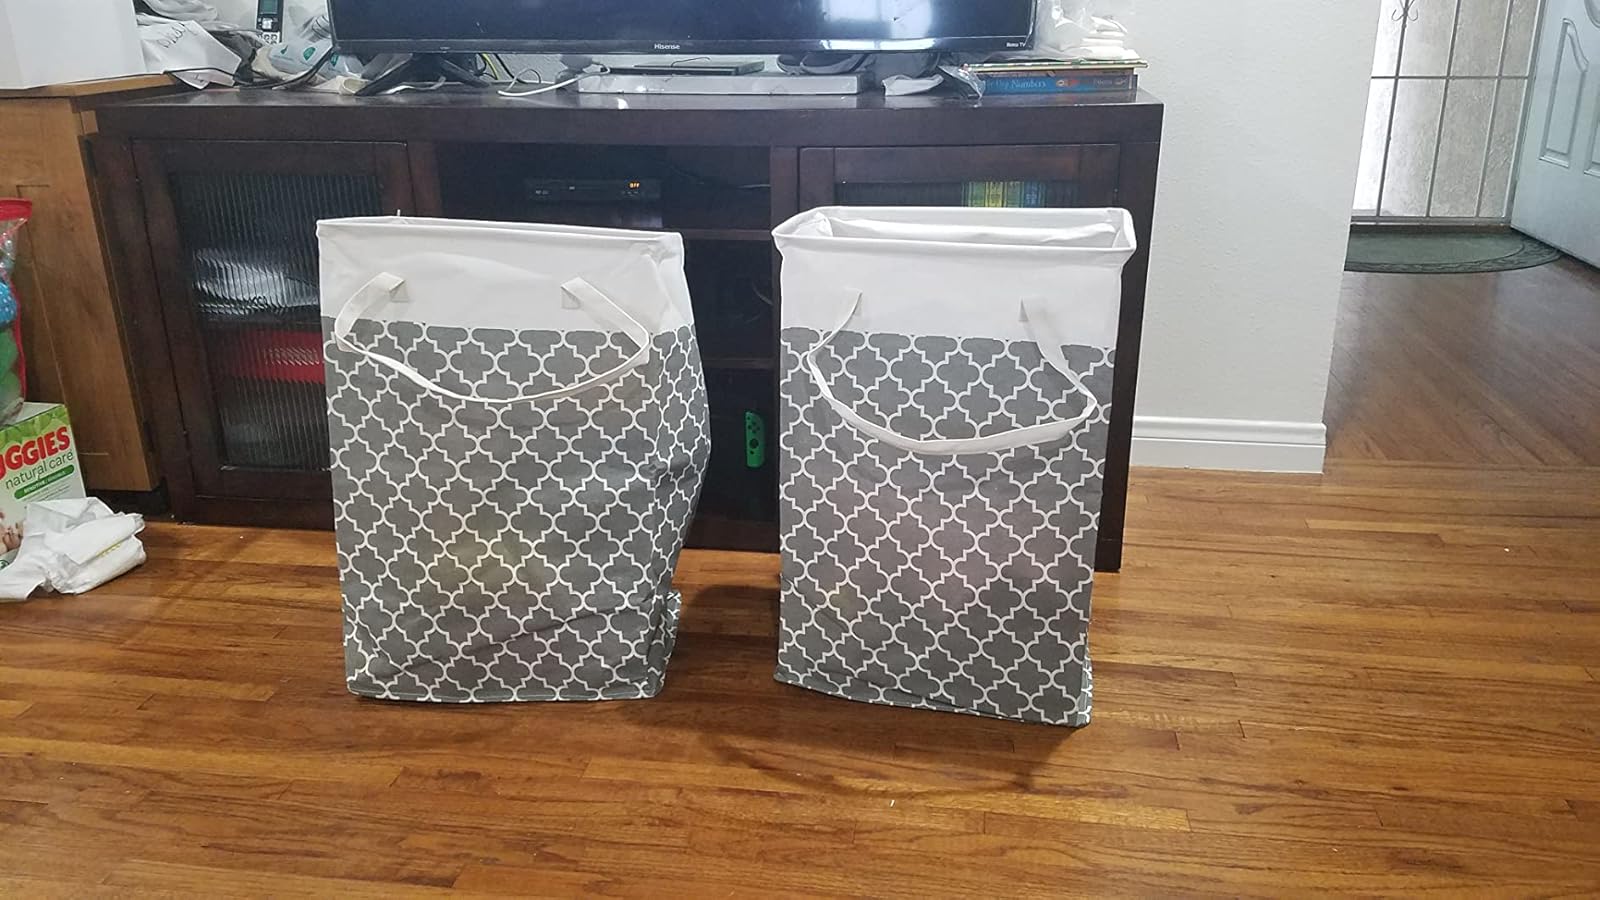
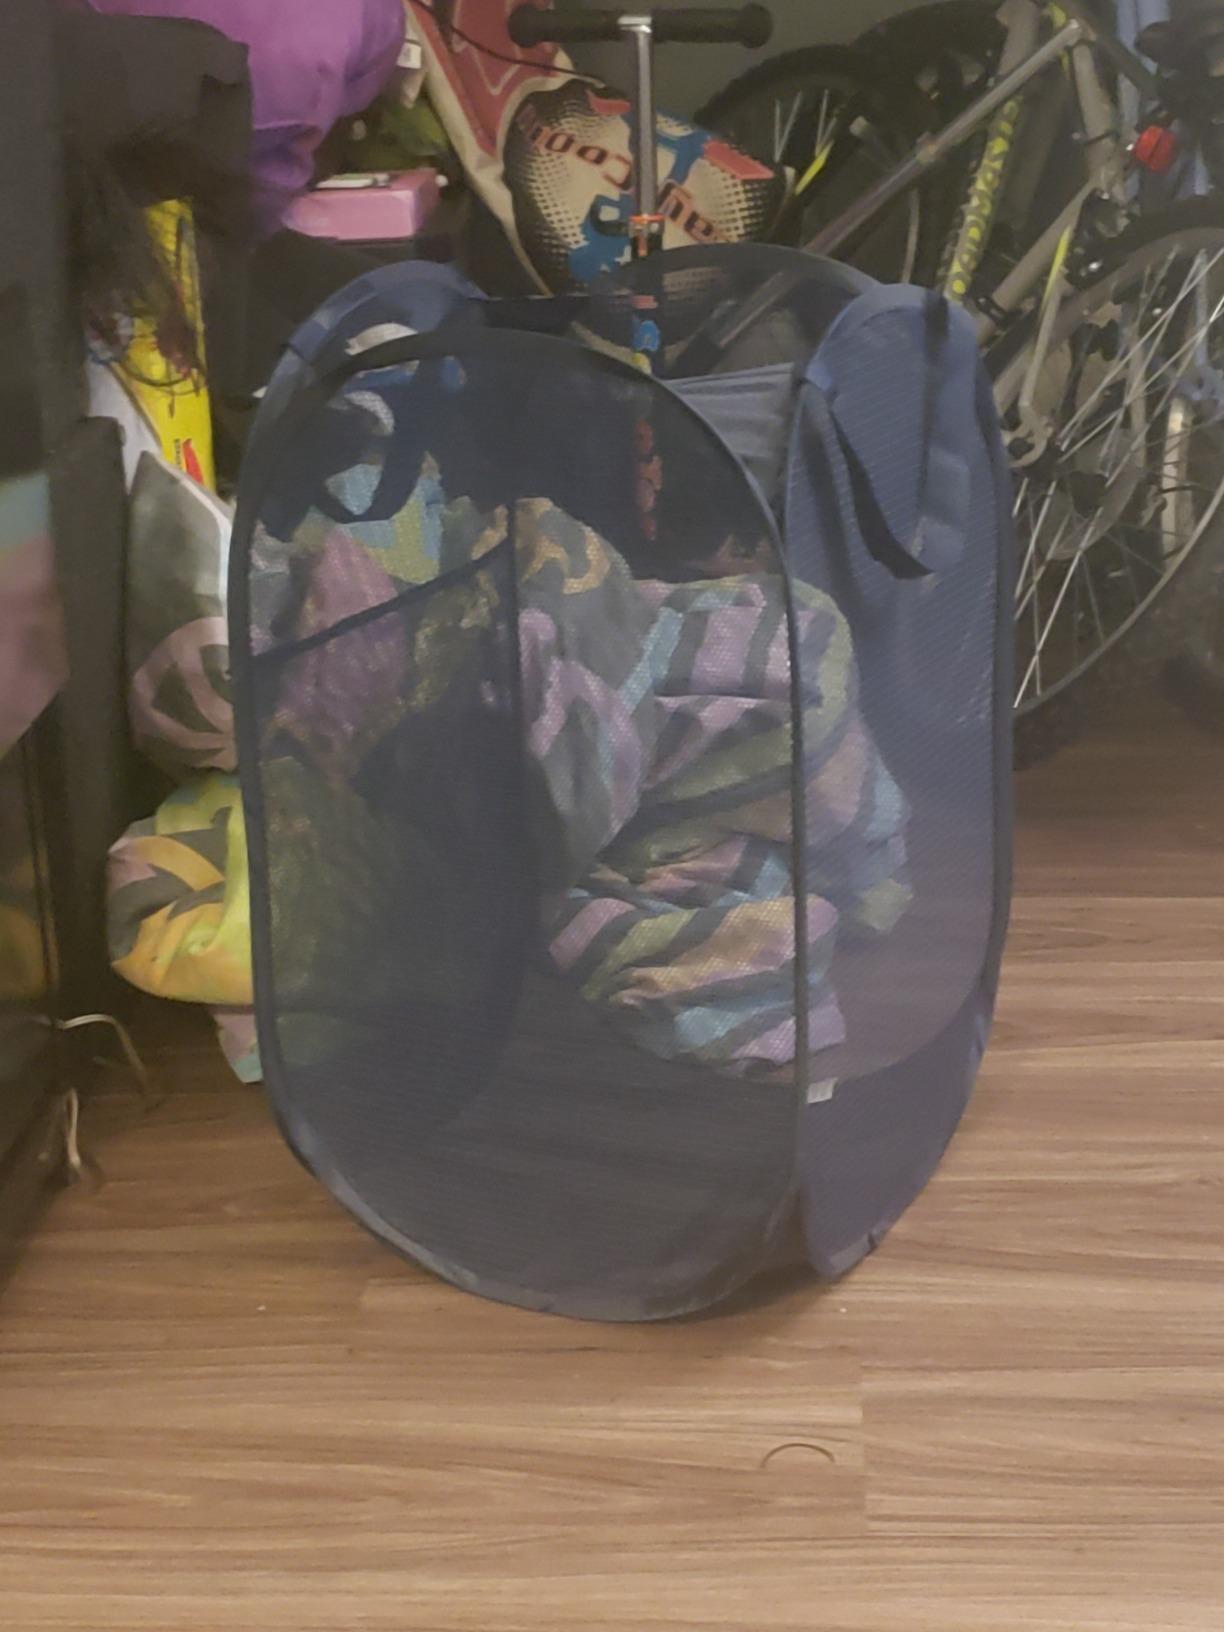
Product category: items_hamper
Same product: no